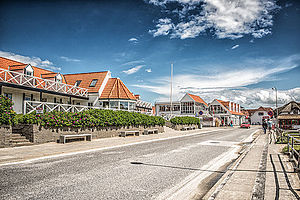
Blokhus / Historie
Strandvejen i Blokhus
Strandvejen Blokhus 2014
Blokhus er en lille turist- og badeby i Vendsyssel med 511 indbyggere, beliggende i Hune Sogn ved Skagerrak. Byen ligger i Jammerbugt Kommune og hører til Region Nordjylland. Oprindeligt havde Blokhus karakter af at være ladeplads før turismen kom til stedet.